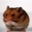
Label: hamster